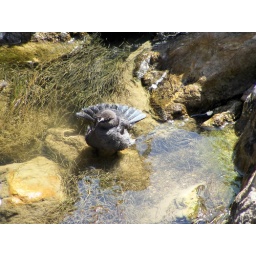
it was taking a bird bath in ocean water, while i was snapping photos.Comments are welcome